Will Smith

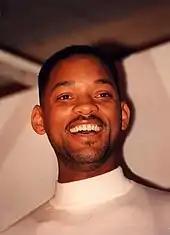
Smith in 1999

In 1998, Smith starred with Gene Hackman in "Enemy of the State". The following year, he turned down the role of Neo in "The Matrix" in favor of "Wild Wild West" (1999). Despite the disappointment of "Wild Wild West", Smith said that he has no regrets about his decision, asserting that Keanu Reeves's performance as Neo was superior to what Smith himself would have achieved, although in interviews subsequent to the release of "Wild Wild West", he said that he "made a mistake on "Wild Wild West". That could have been better".